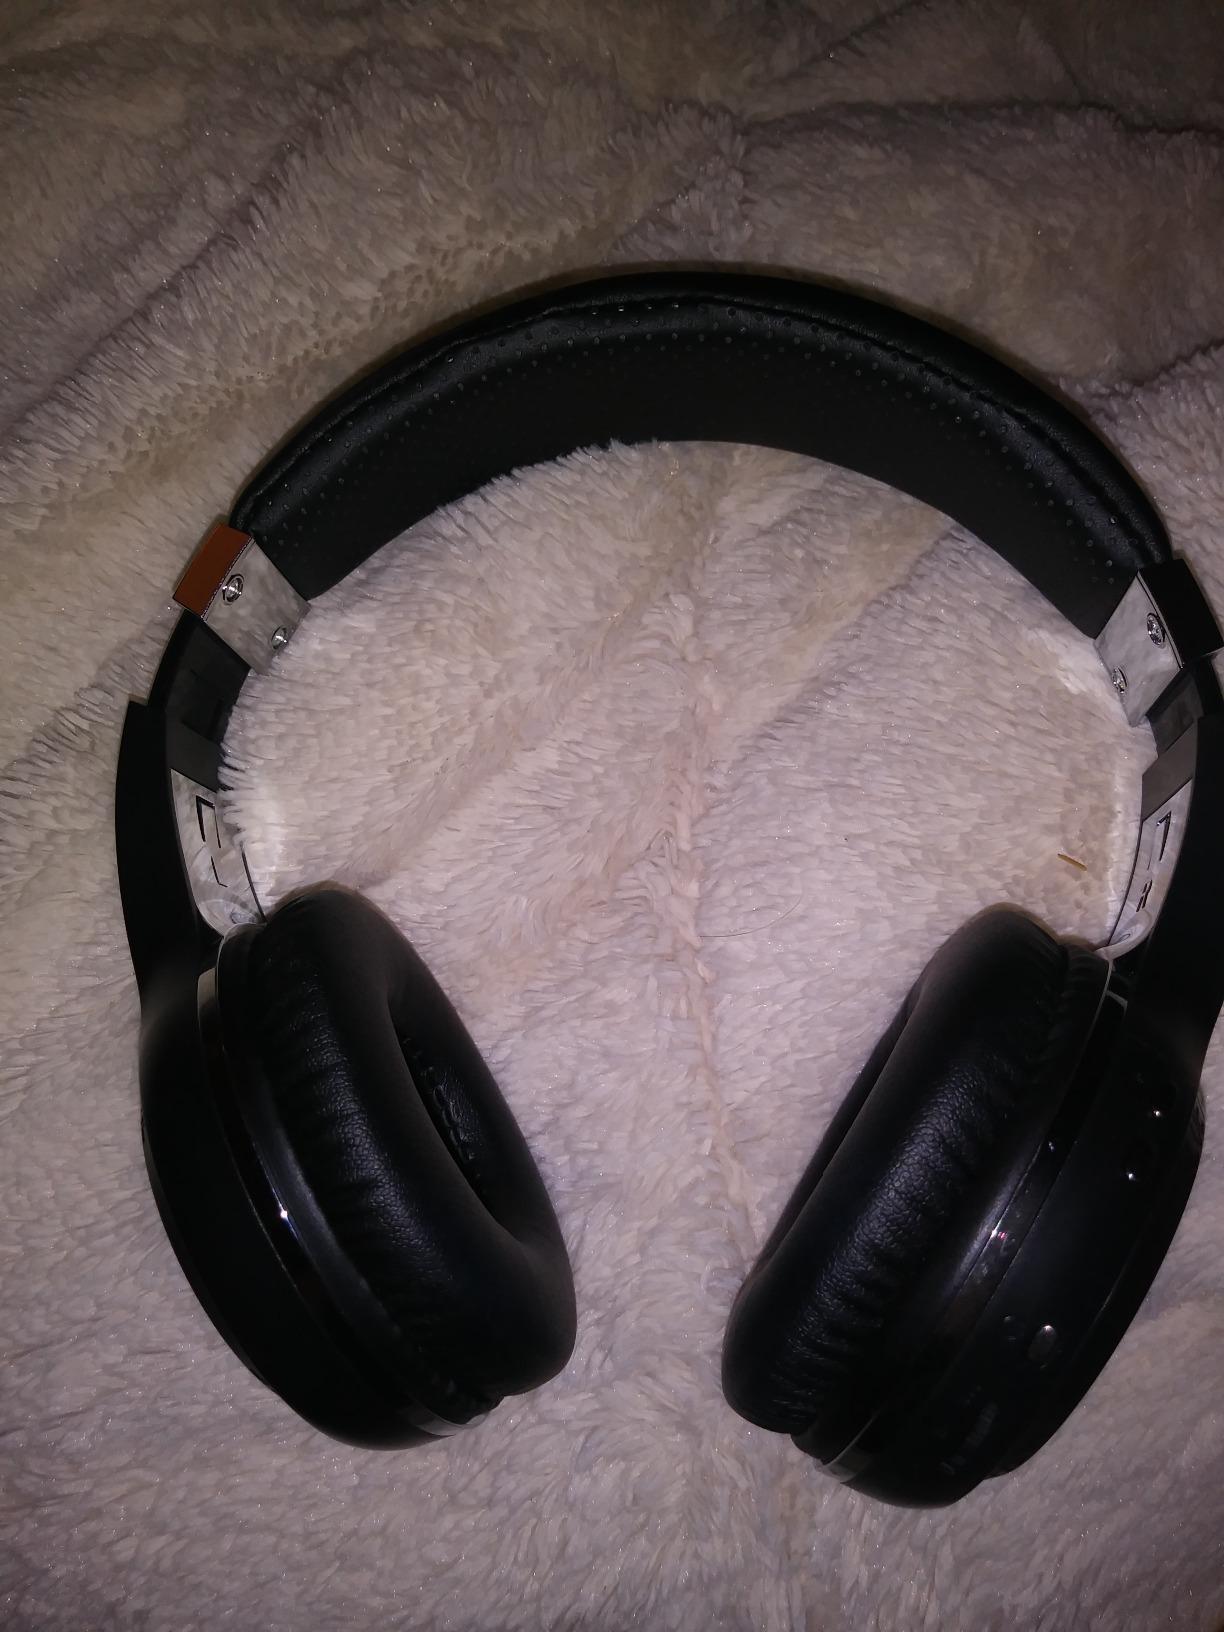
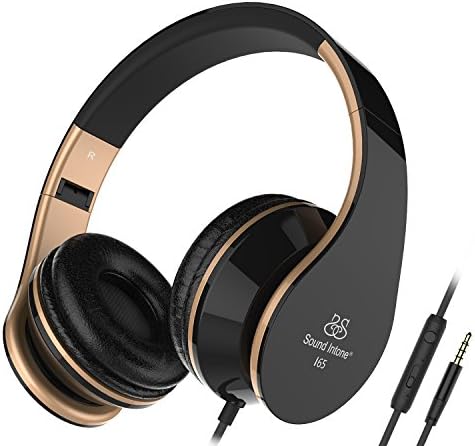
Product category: headphones
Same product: no